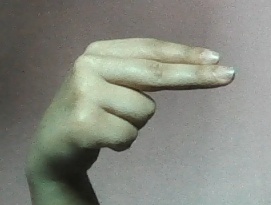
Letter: ain